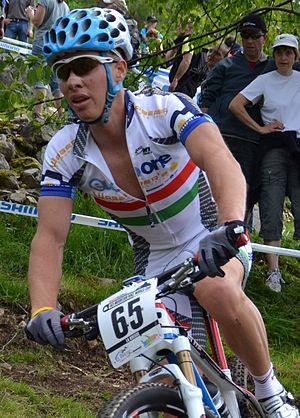
András Parti, né le 18 septembre 1982 à Budapest, est un cycliste hongrois spécialiste de VTT cross-country. Il abandonne lors de l'épreuve olympique 2012.
Les championnats de Hongrie de vélo tout terrain sont des compétitions ouvertes aux coureurs de nationalité hongroise.